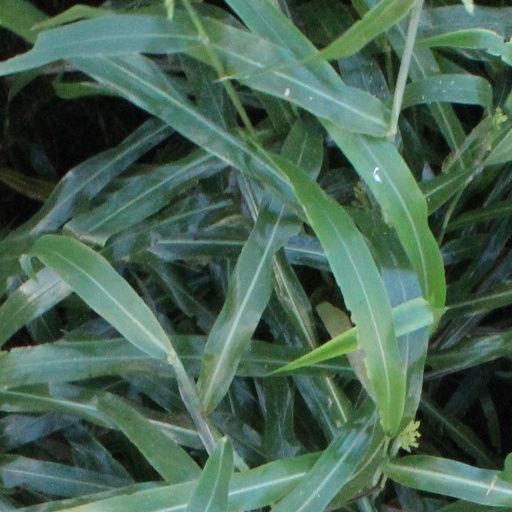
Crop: sorghum